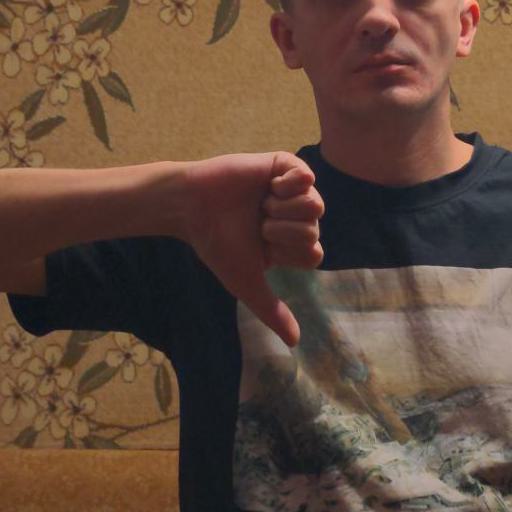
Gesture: dislike